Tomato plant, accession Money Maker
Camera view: tilt-top (135 deg); turntable rotation: 330 degrees
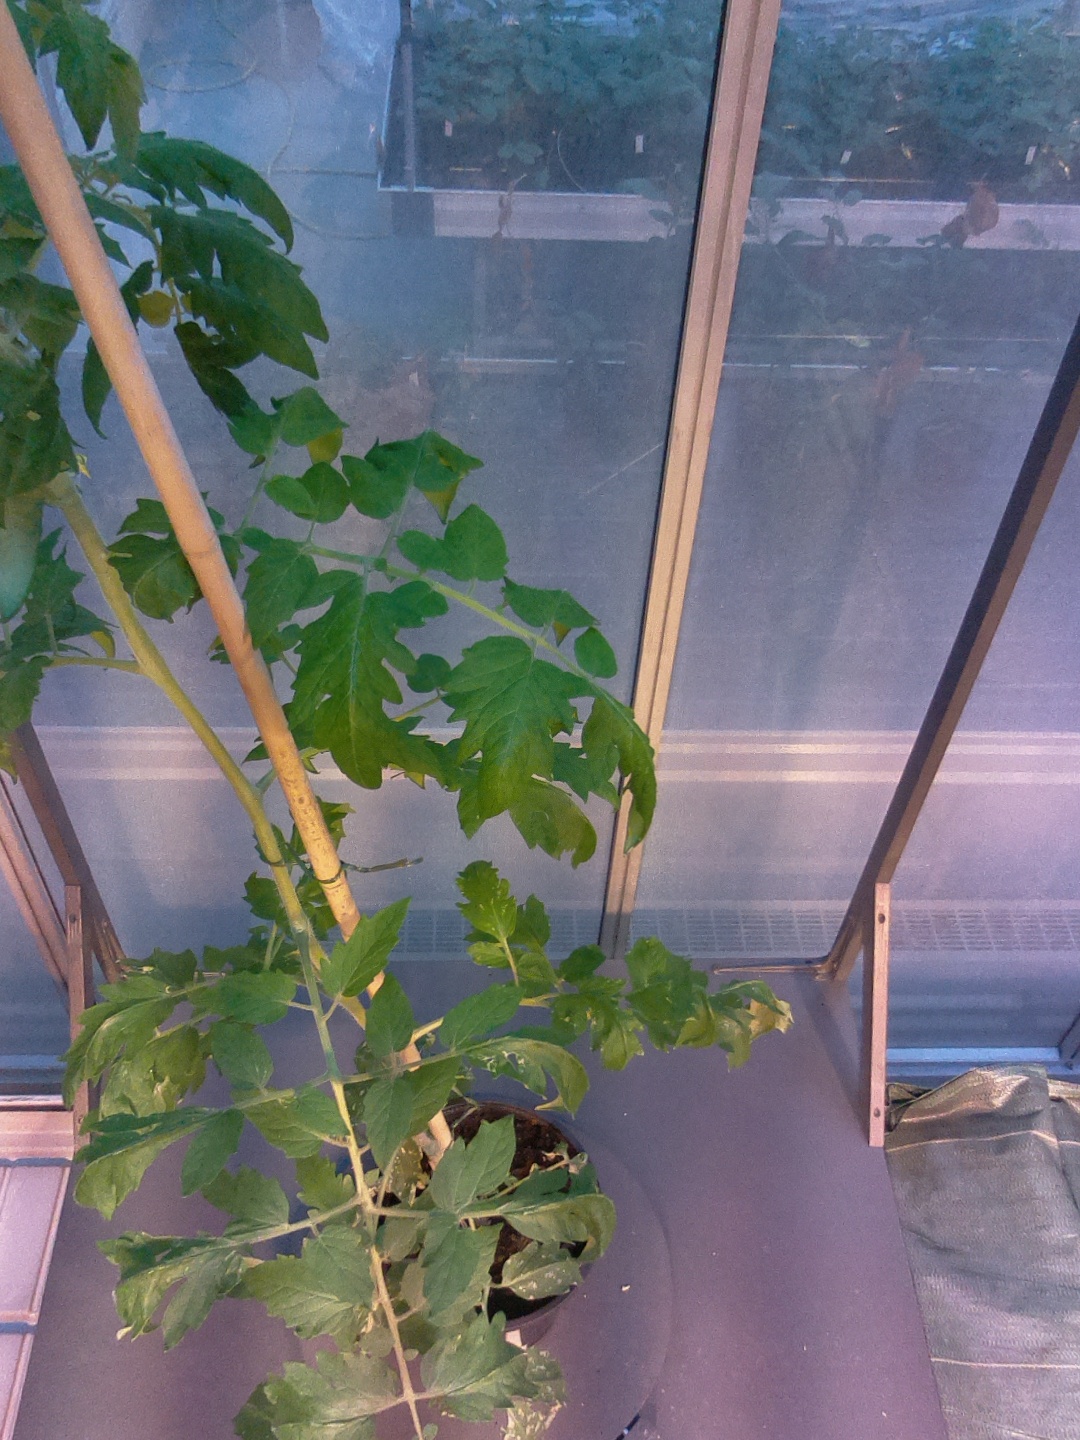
BBCH growth stage 66: Full flowering, 60%-70% of flowers open, more petals falling